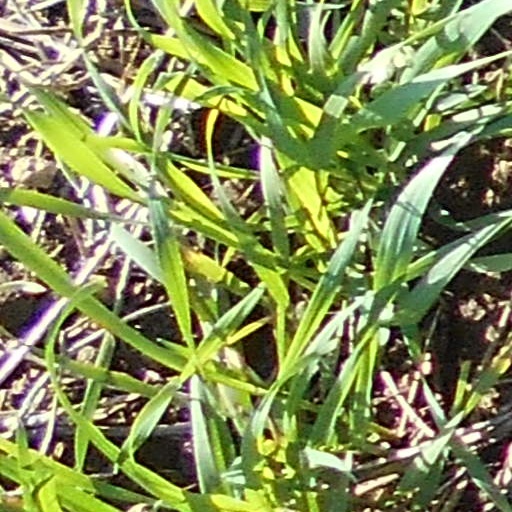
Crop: wheat